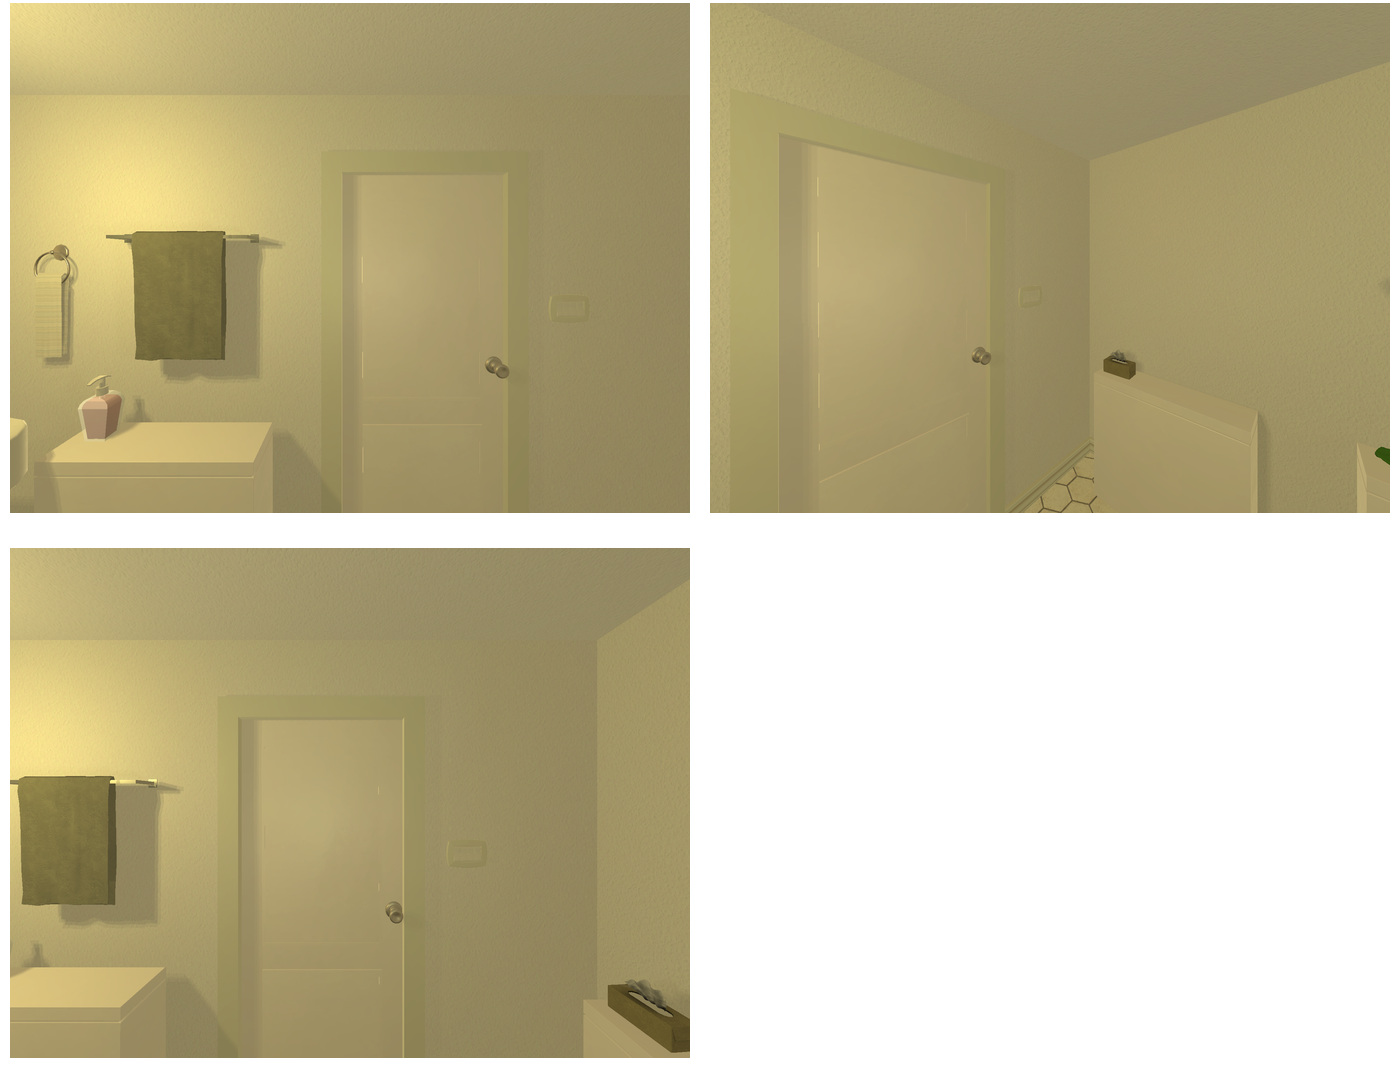Task instruction: Open the door.
Answer: {"task_instruction": "Open the door.", "nodes": ["handle", "door"], "edges": [{"functional_relationship": "openorclose", "object1": "handle", "object2": "door", "spatial_relations": ["in_front_of", "right_of", "lower_than"], "is_touching": true}], "action_type": "pull", "function_type": "open_close_control"}